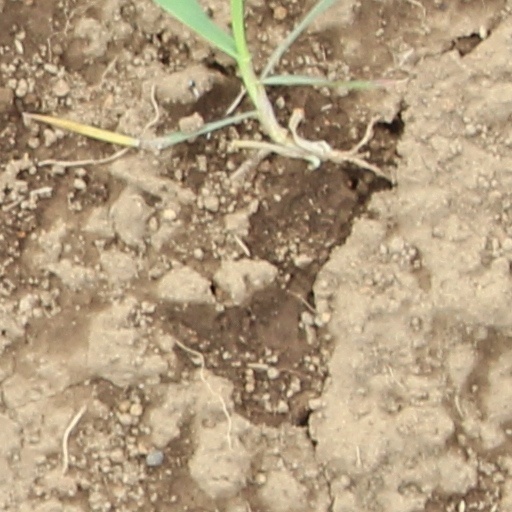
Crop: wheat